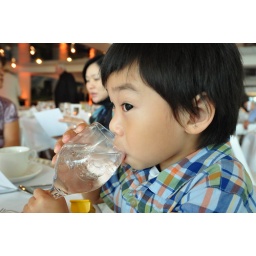
This is kewl. Never drank water in a wine glass before.